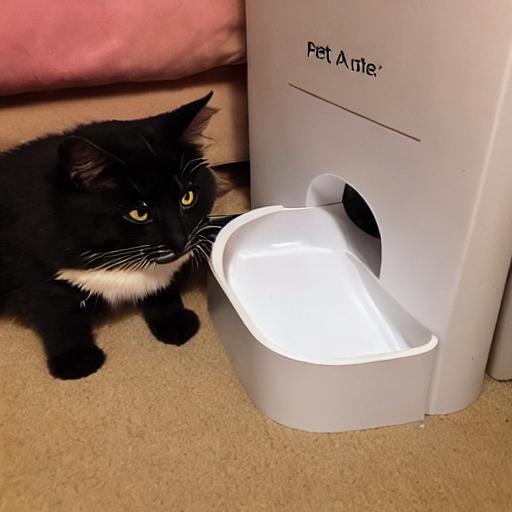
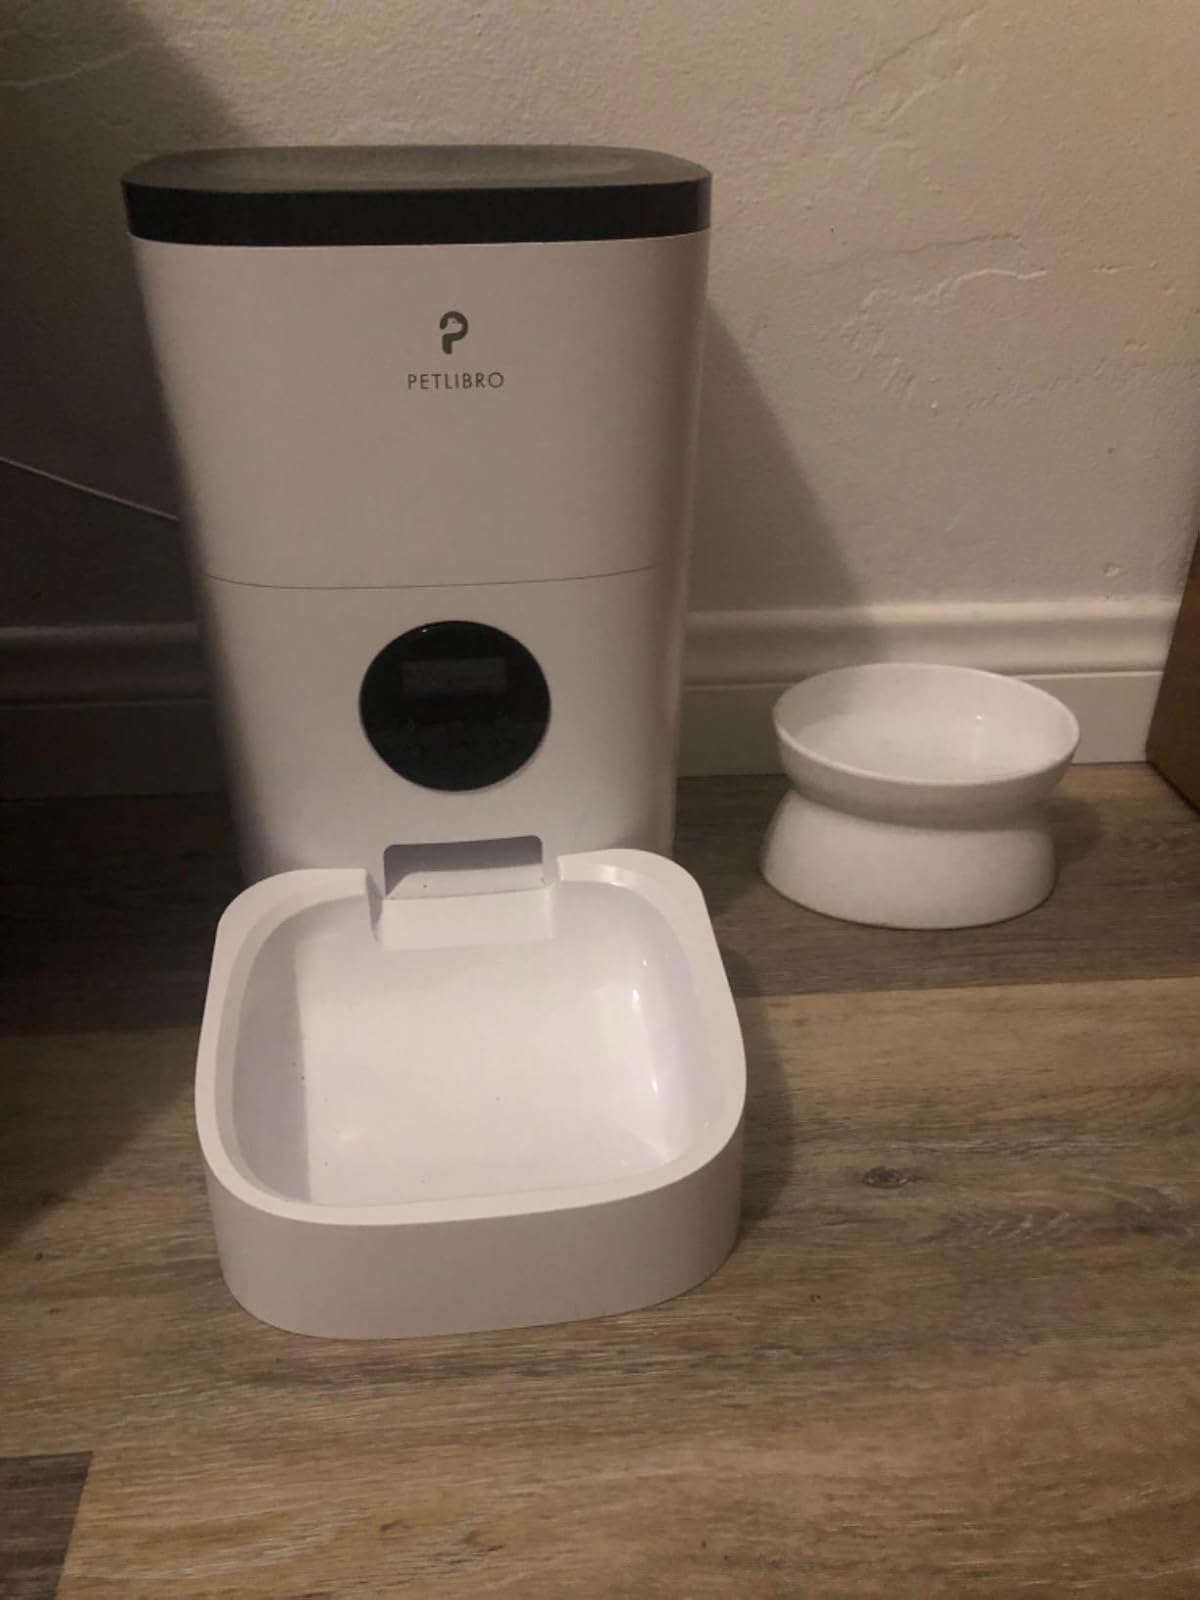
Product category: items_feeder
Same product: no